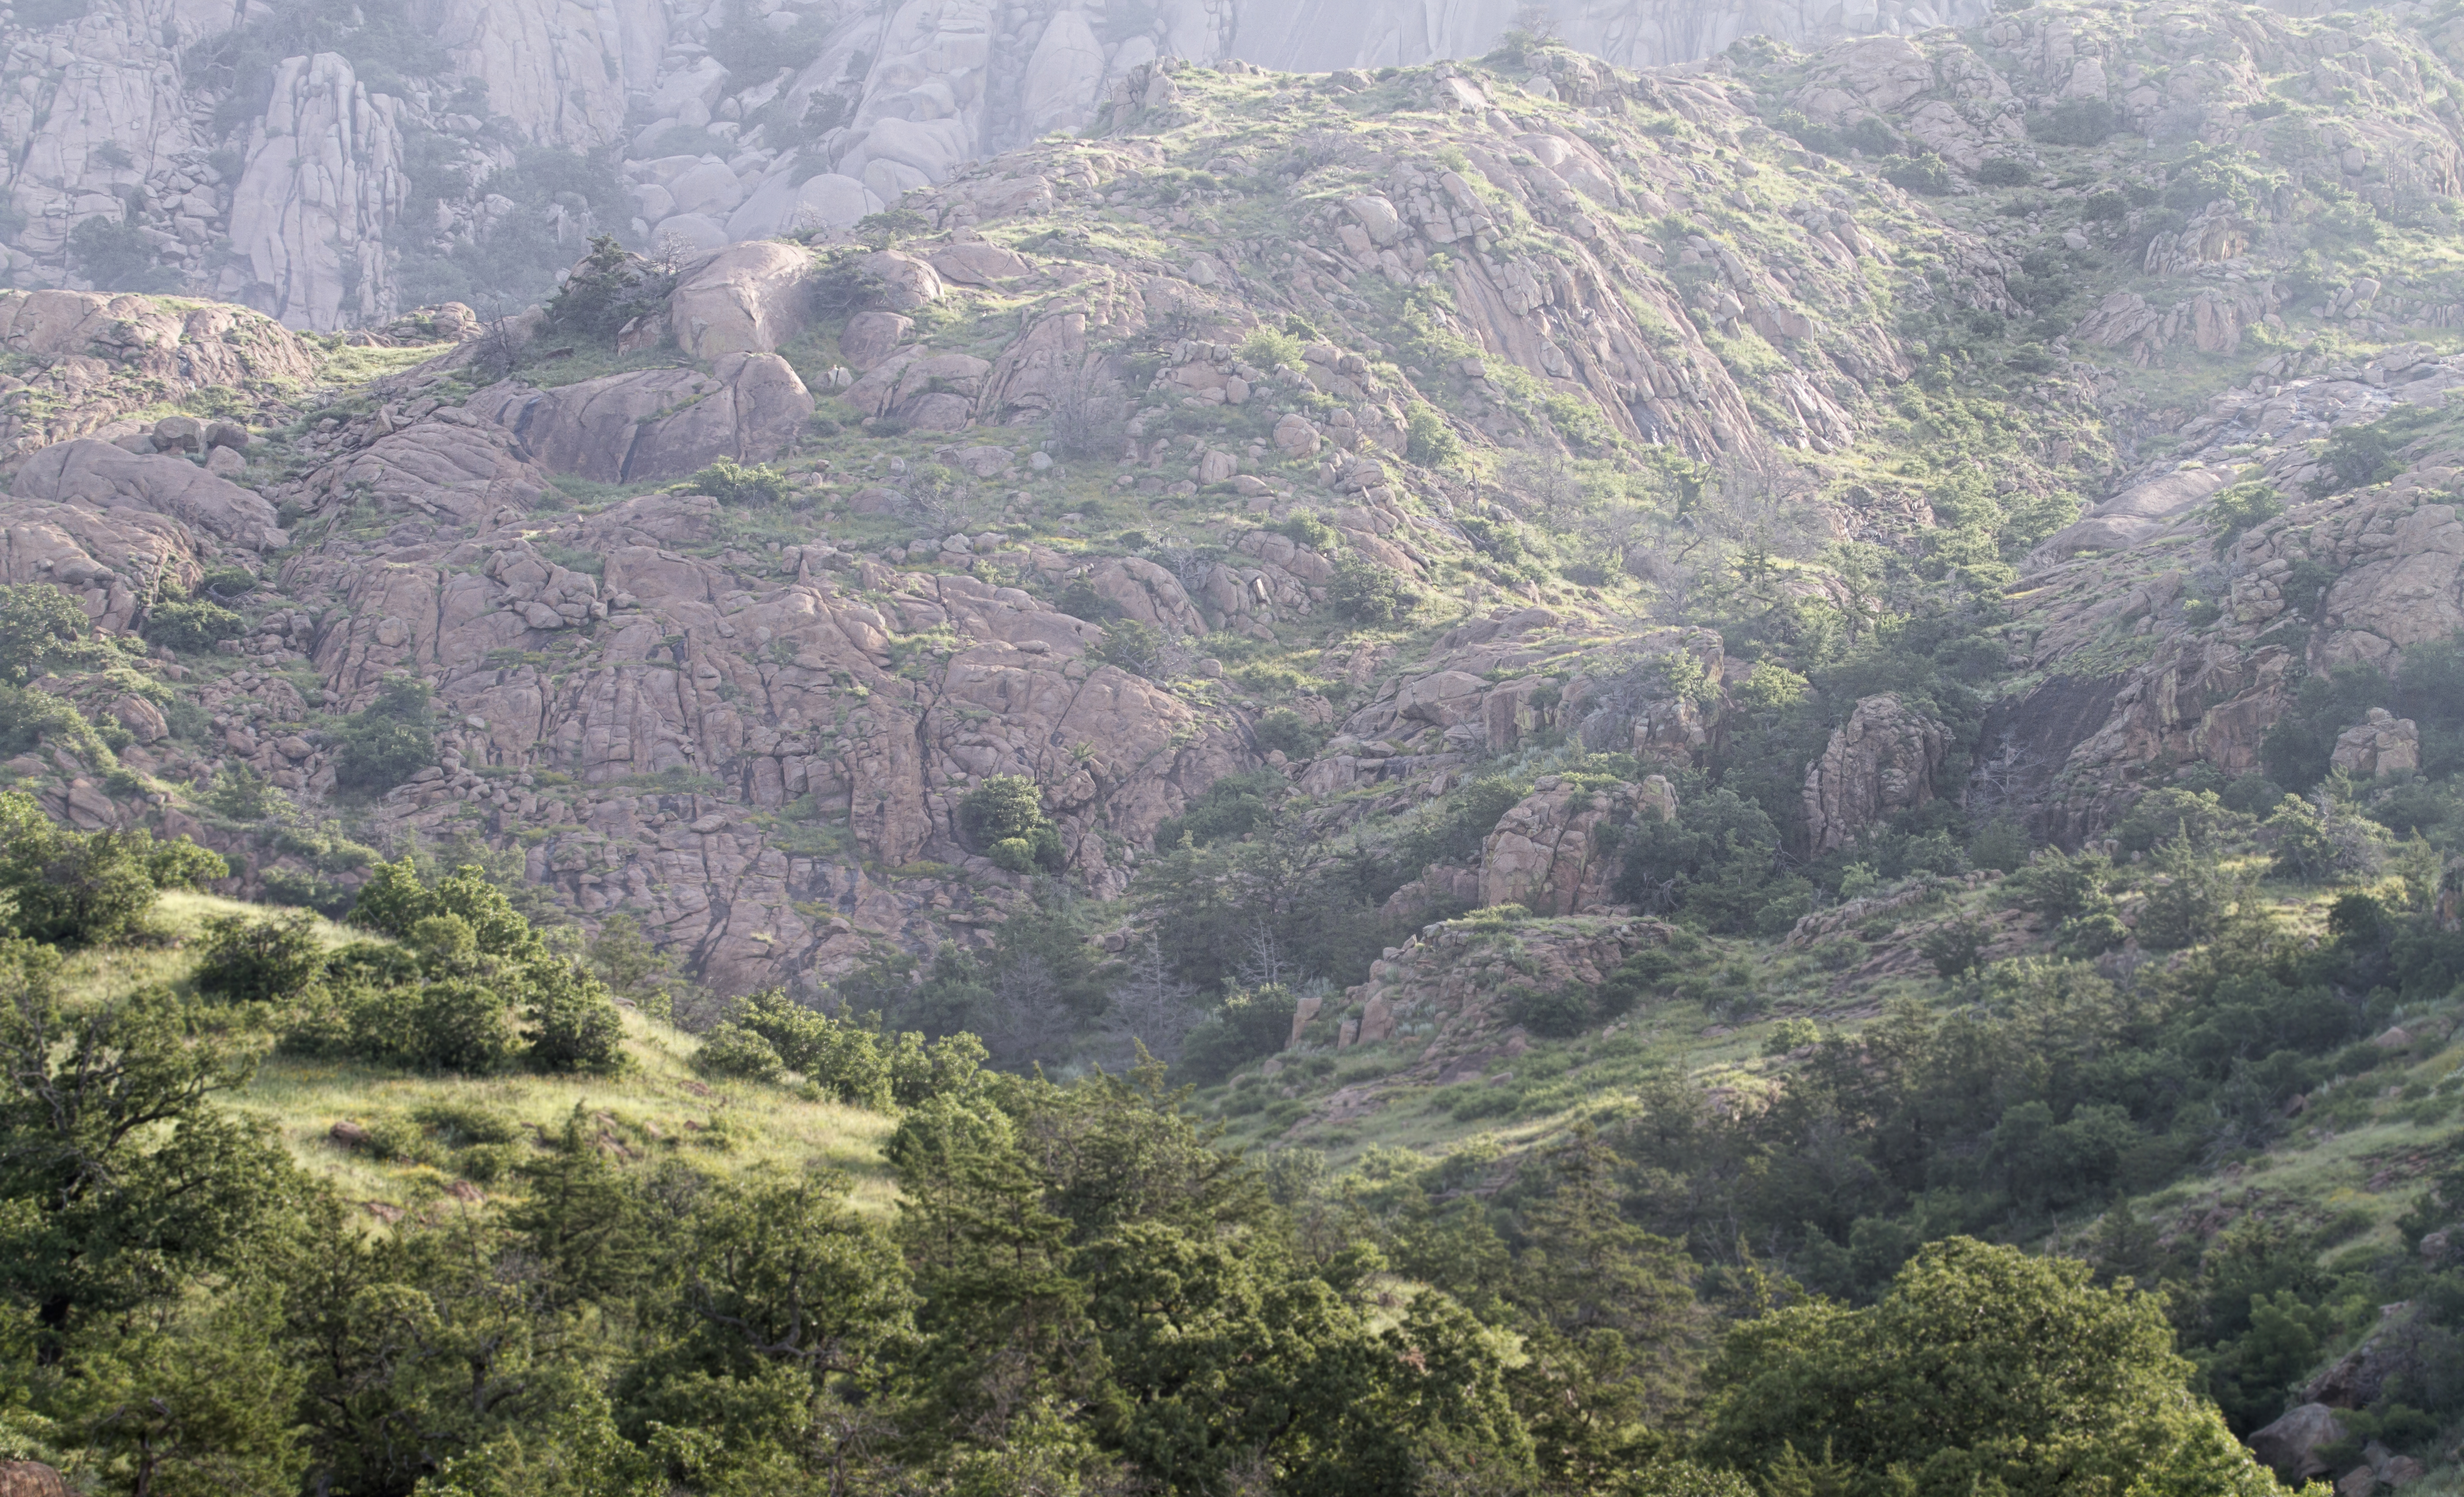
forest, wilderness, mountain, hill, valley, mountain range, jungle, ridge, rainforest, ravine, plateau, oklahoma, ecosystem, larrysmith, wichitamountains, elkmountain, landform, mountain pass, hill station, geographical feature, mountainous landforms, geological phenomenon